Taoism

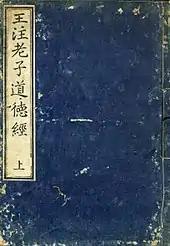
1770 "Wang Bi" edition of the "Tao Te Ching"

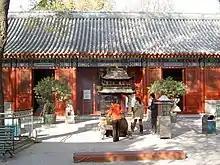
The White Cloud Temple in Beijing

Taoist longevity methods are closely related to ancient Chinese medicine. Many of these methods date back to Tang dynasty figures like alchemist Sun Simiao (582–683) and the Highest Clarity Patriarch Sima Chengzhen (647–735). The goal of these methods range from better health and longevity to immortality. Key elements of these "nourishing life" (yangsheng) methods include: moderation in all things (drink, food, etc.), adapting to the cycles of the seasons by following injunctions regarding healing exercises (daoyin), and breathwork.